2022 United States House of Representatives elections in Tennessee

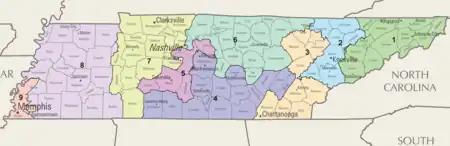

The Tennessee Legislature drew new maps for Tennessee's congressional districts to account for the new 2020 census data. The Republican Party had a trifecta in the Tennessee Government at the time, giving them full control of the redistricting process. Legislators drew the maps for the state from late 2021 through early 2022. The maps that were eventually passed were widely criticized as partisan gerrymanders.